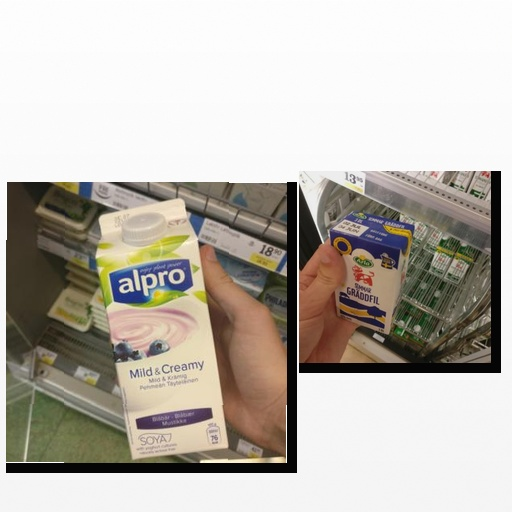
Food items: sour_cream, blueberry_soyghurt